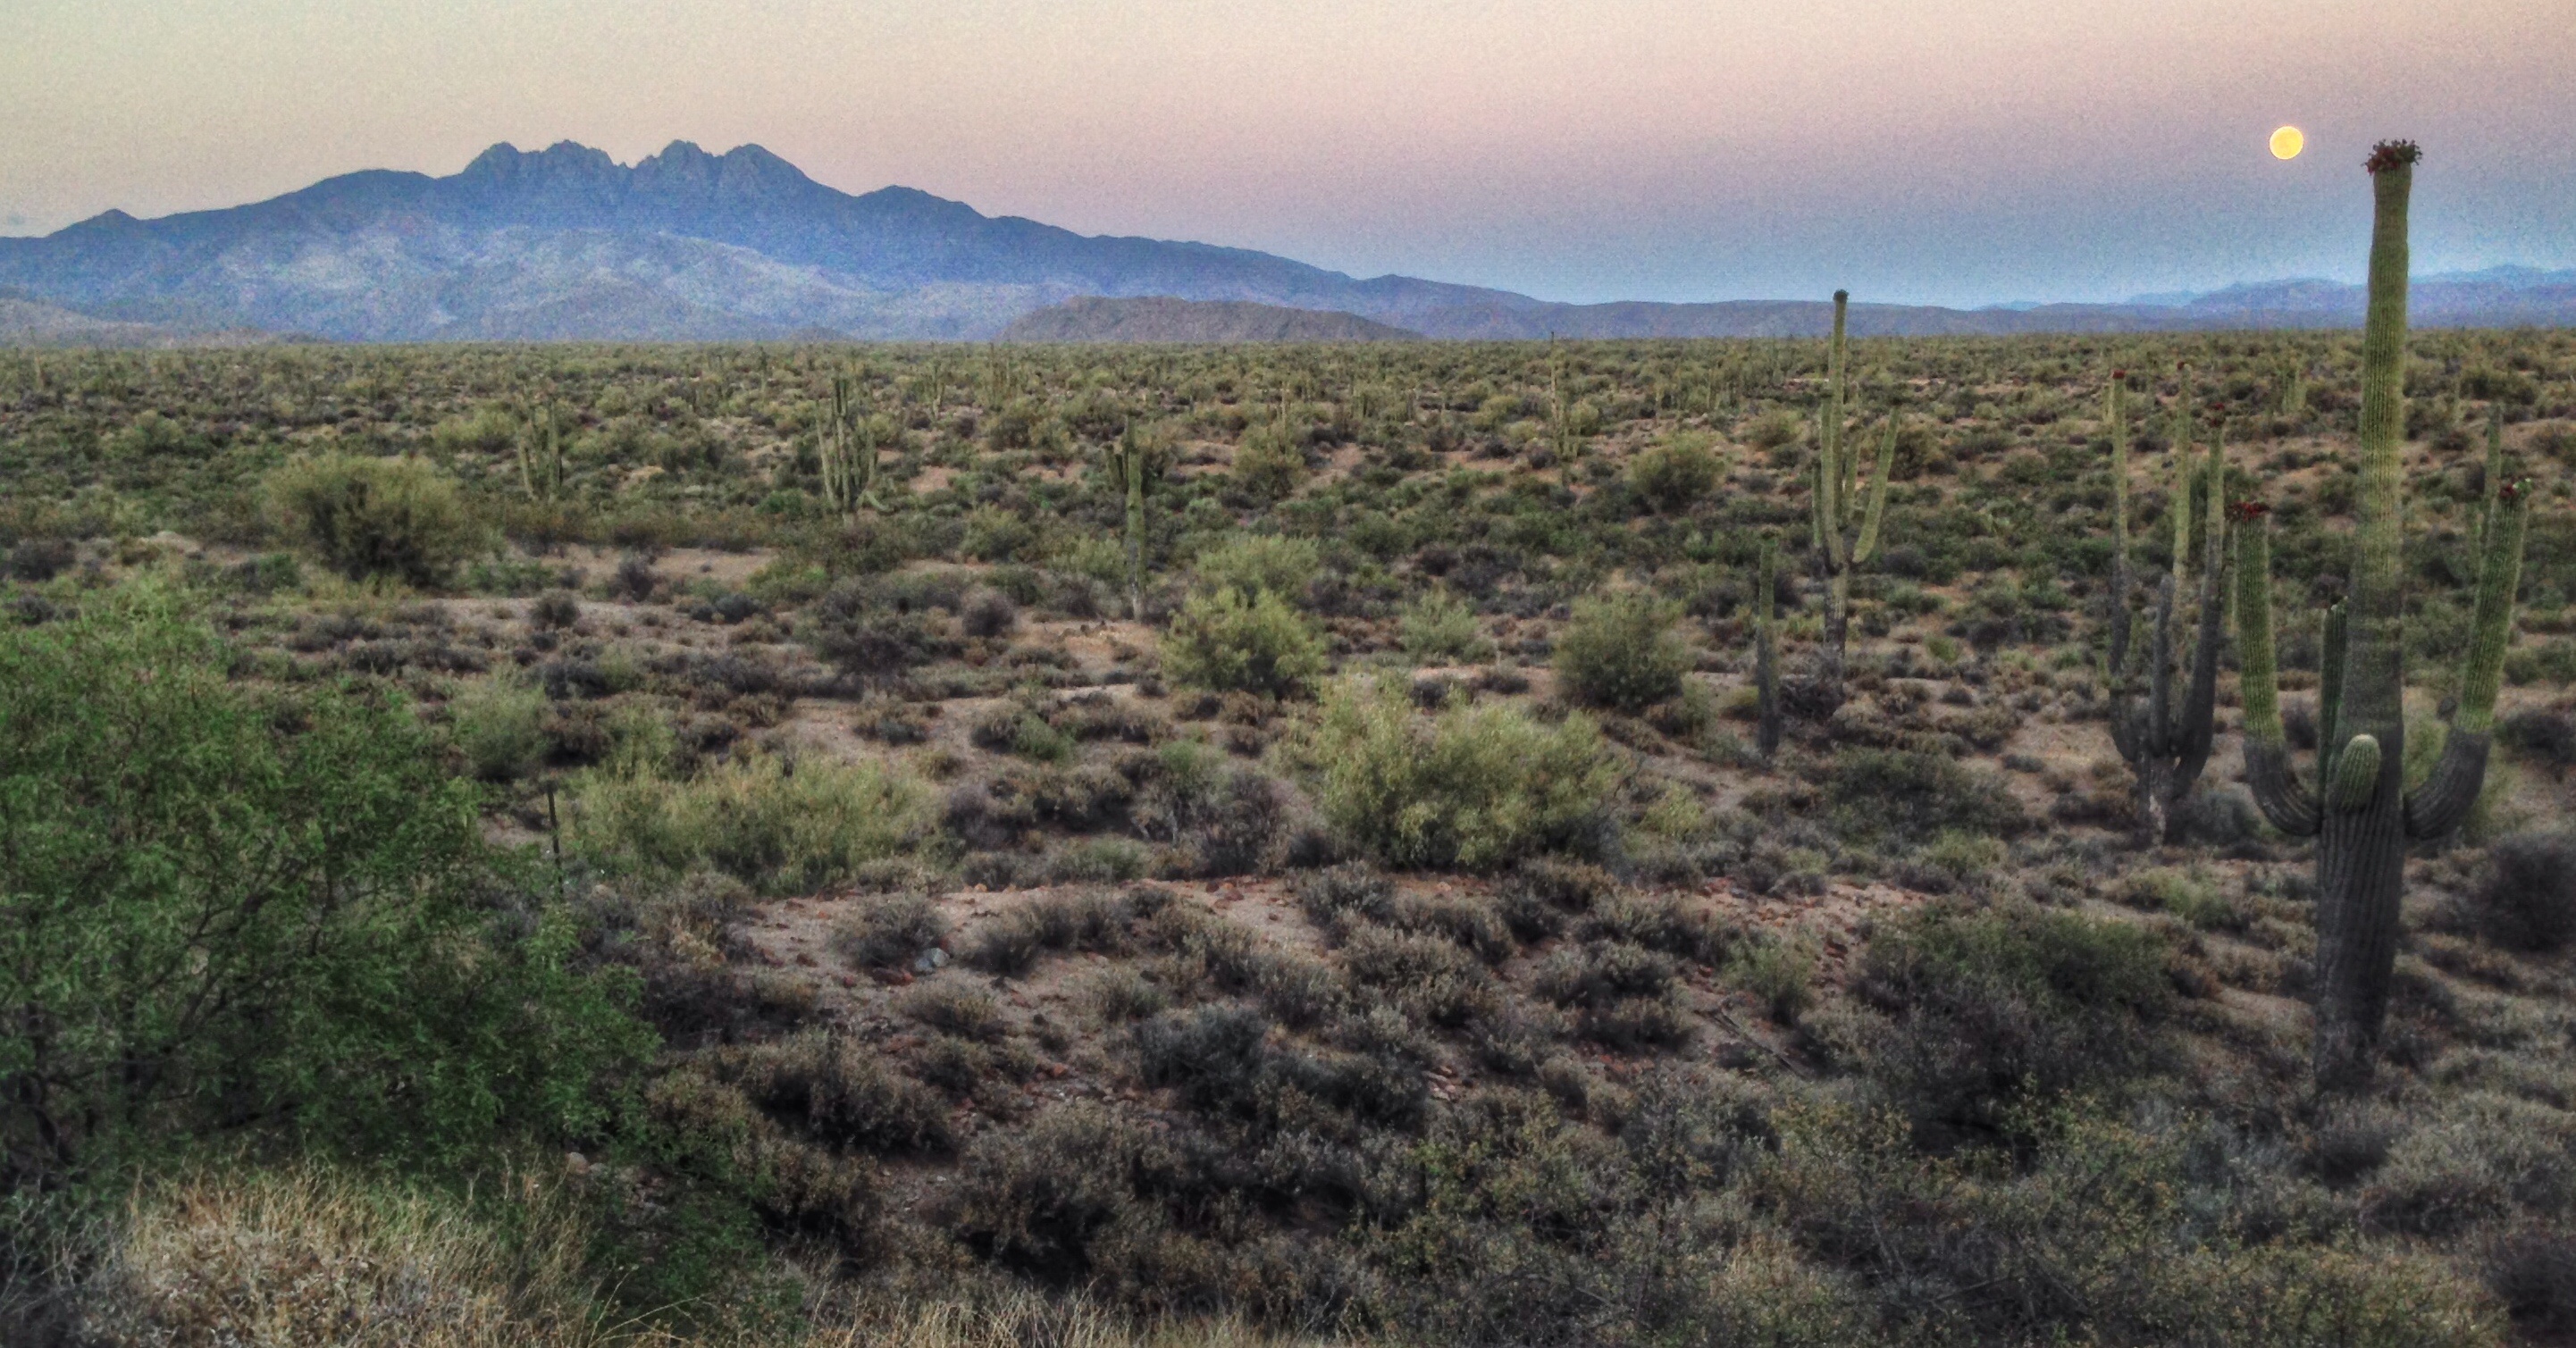
landscape, forest, wilderness, mountain, trail, prairie, hill, valley, terrain, savanna, ridge, plain, grassland, vegetation, badlands, wetland, plateau, habitat, ecosystem, steppe, biome, natural environment, geographical feature, mountainous landforms